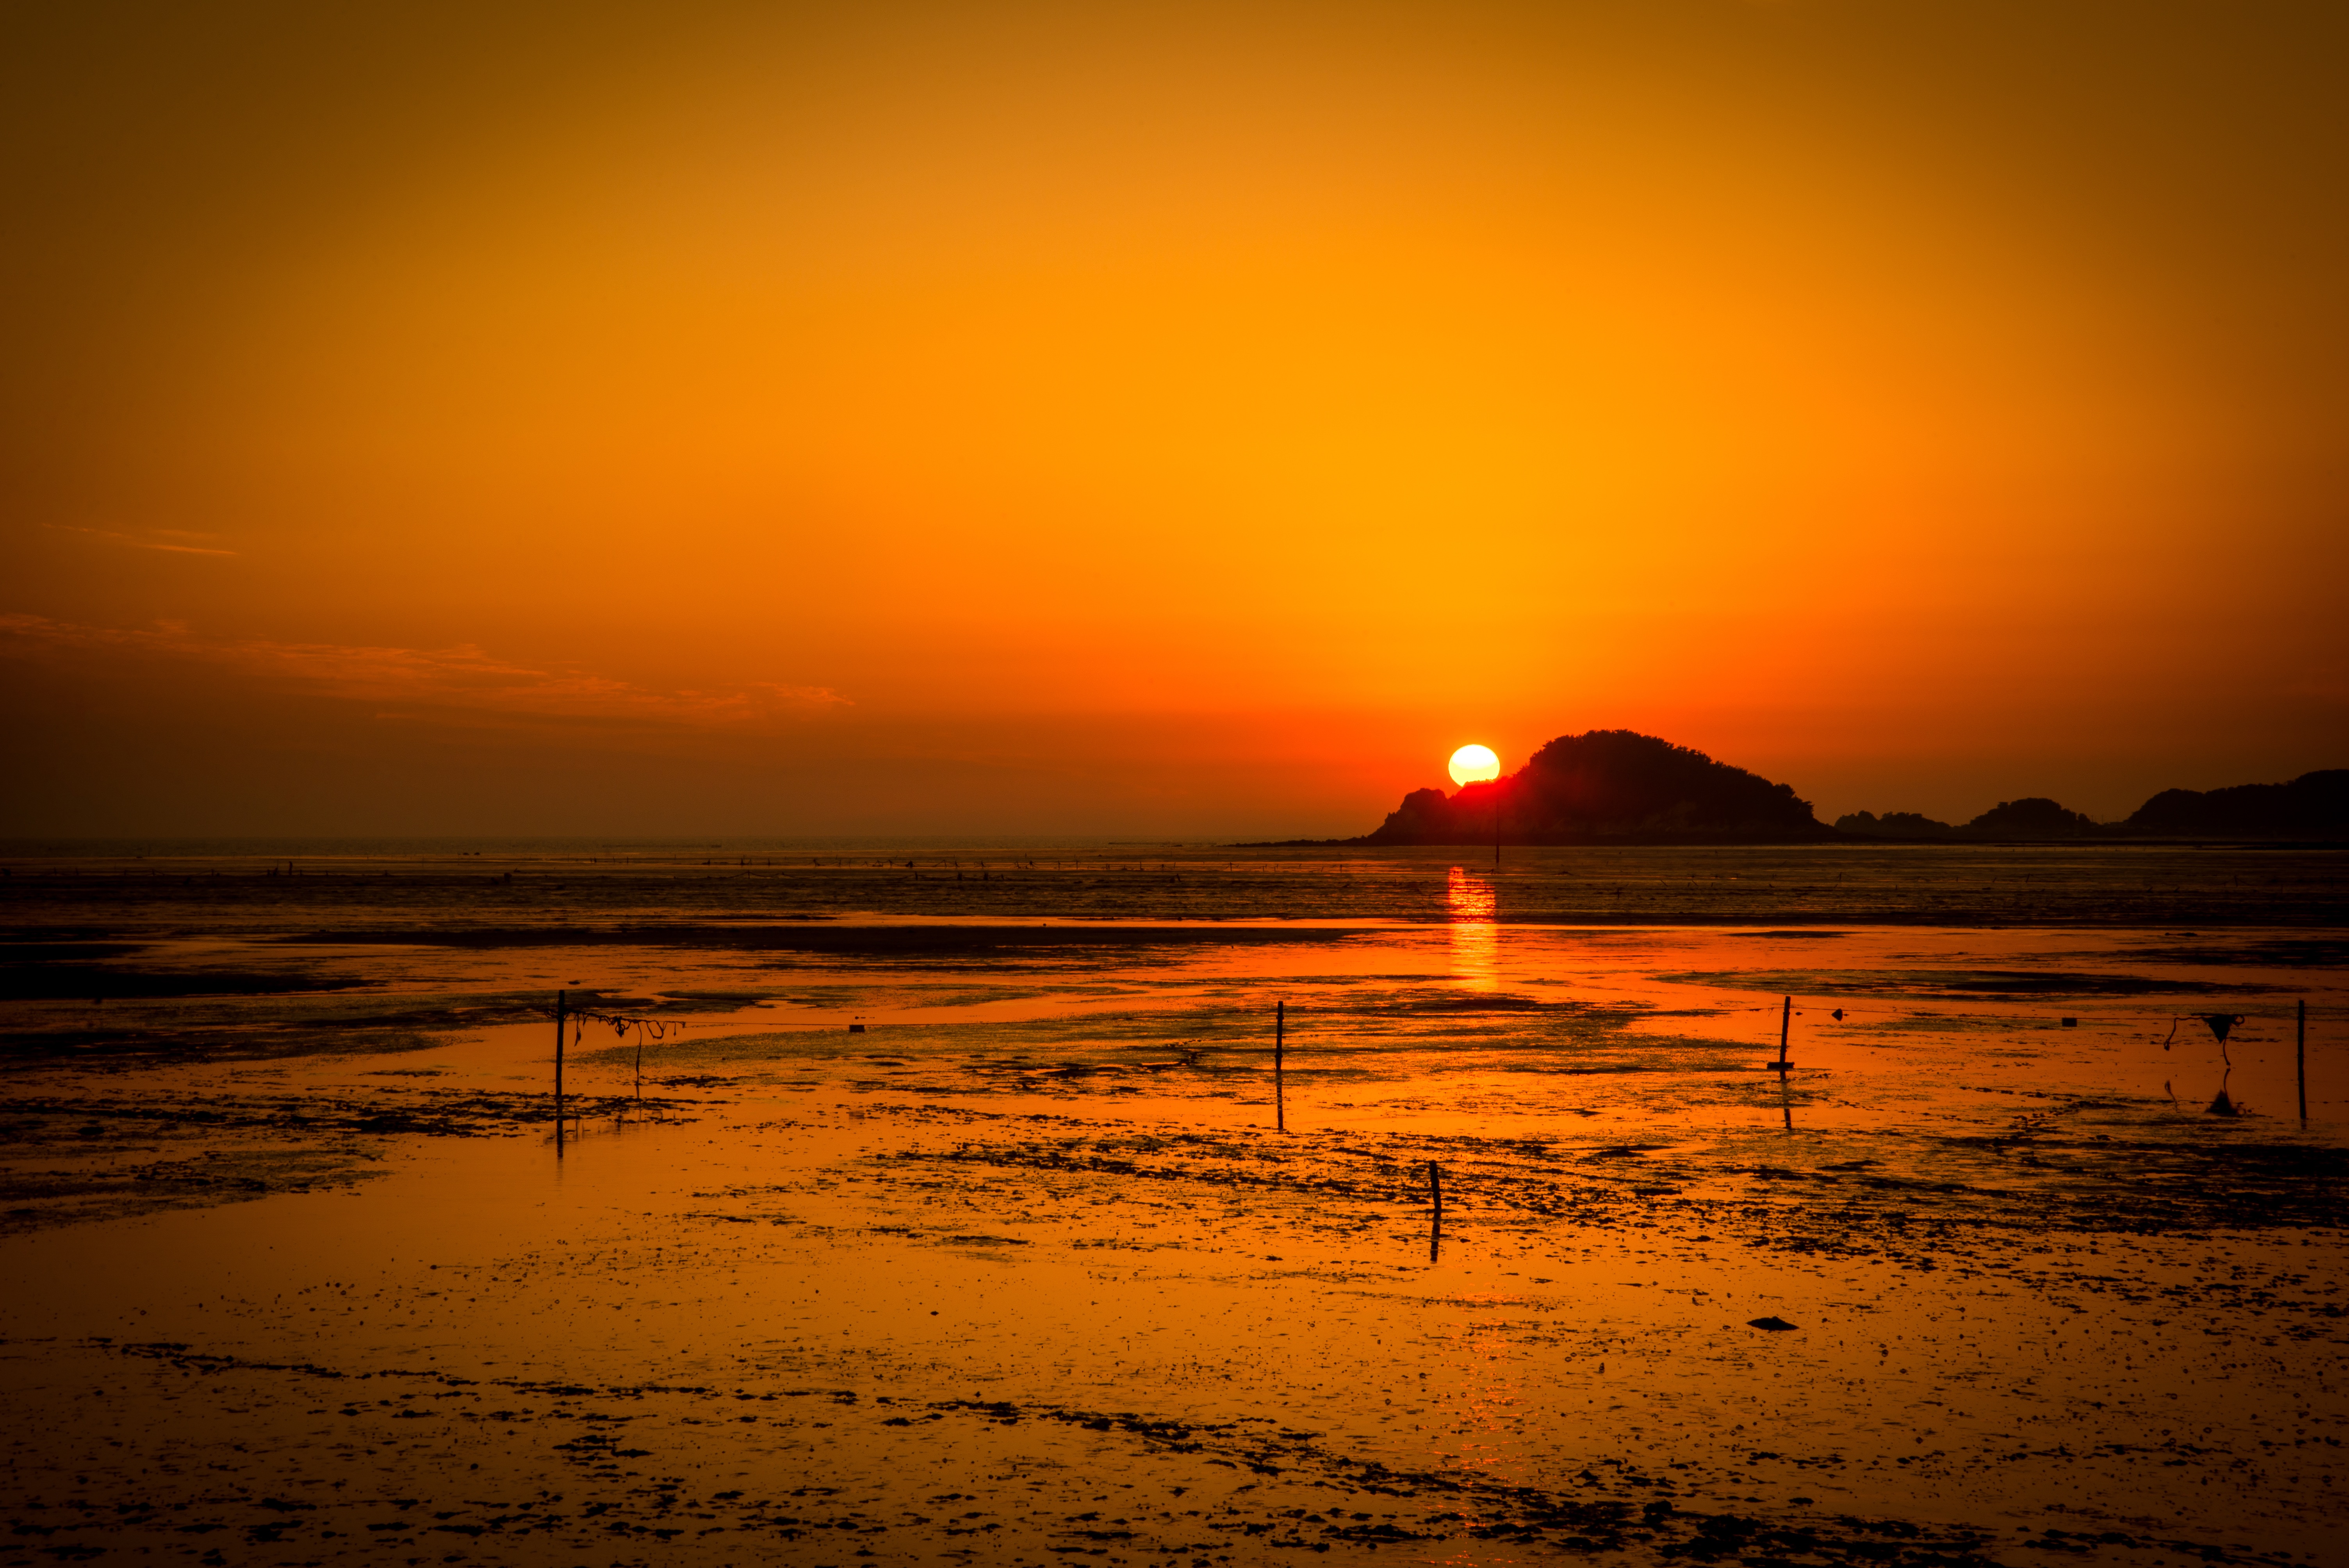
beach, sea, ocean, horizon, sun, sunrise, sunset, sunlight, morning, dawn, dusk, evening, reflection, afterglow, red sky at morning